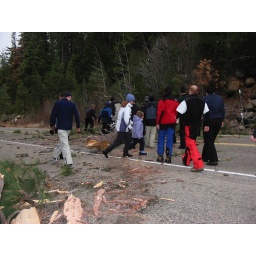
On the drive home on Saturday there was a tree down in the road.